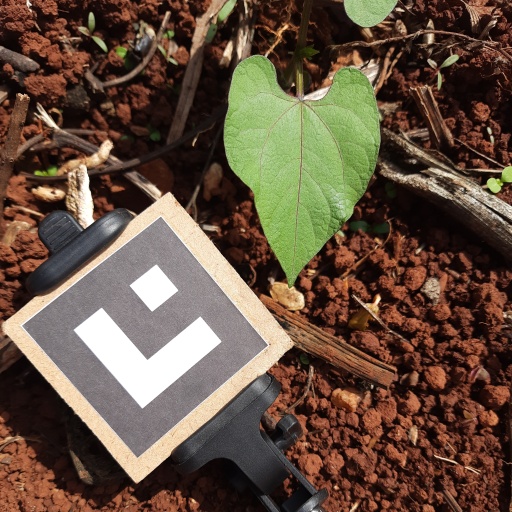
Observations: wavy surface, no eating holes, under sunlight